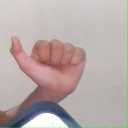
अक्षर: त